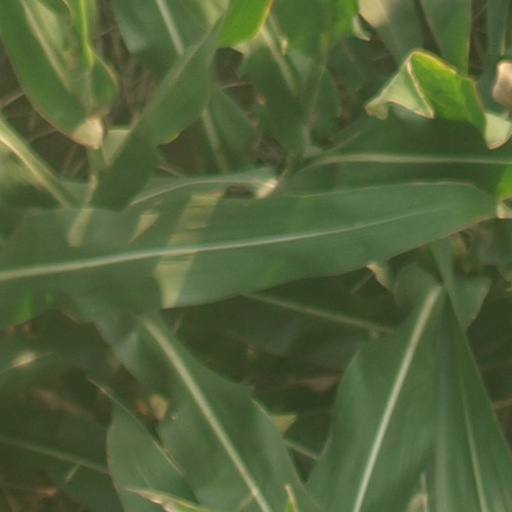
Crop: maize; corn